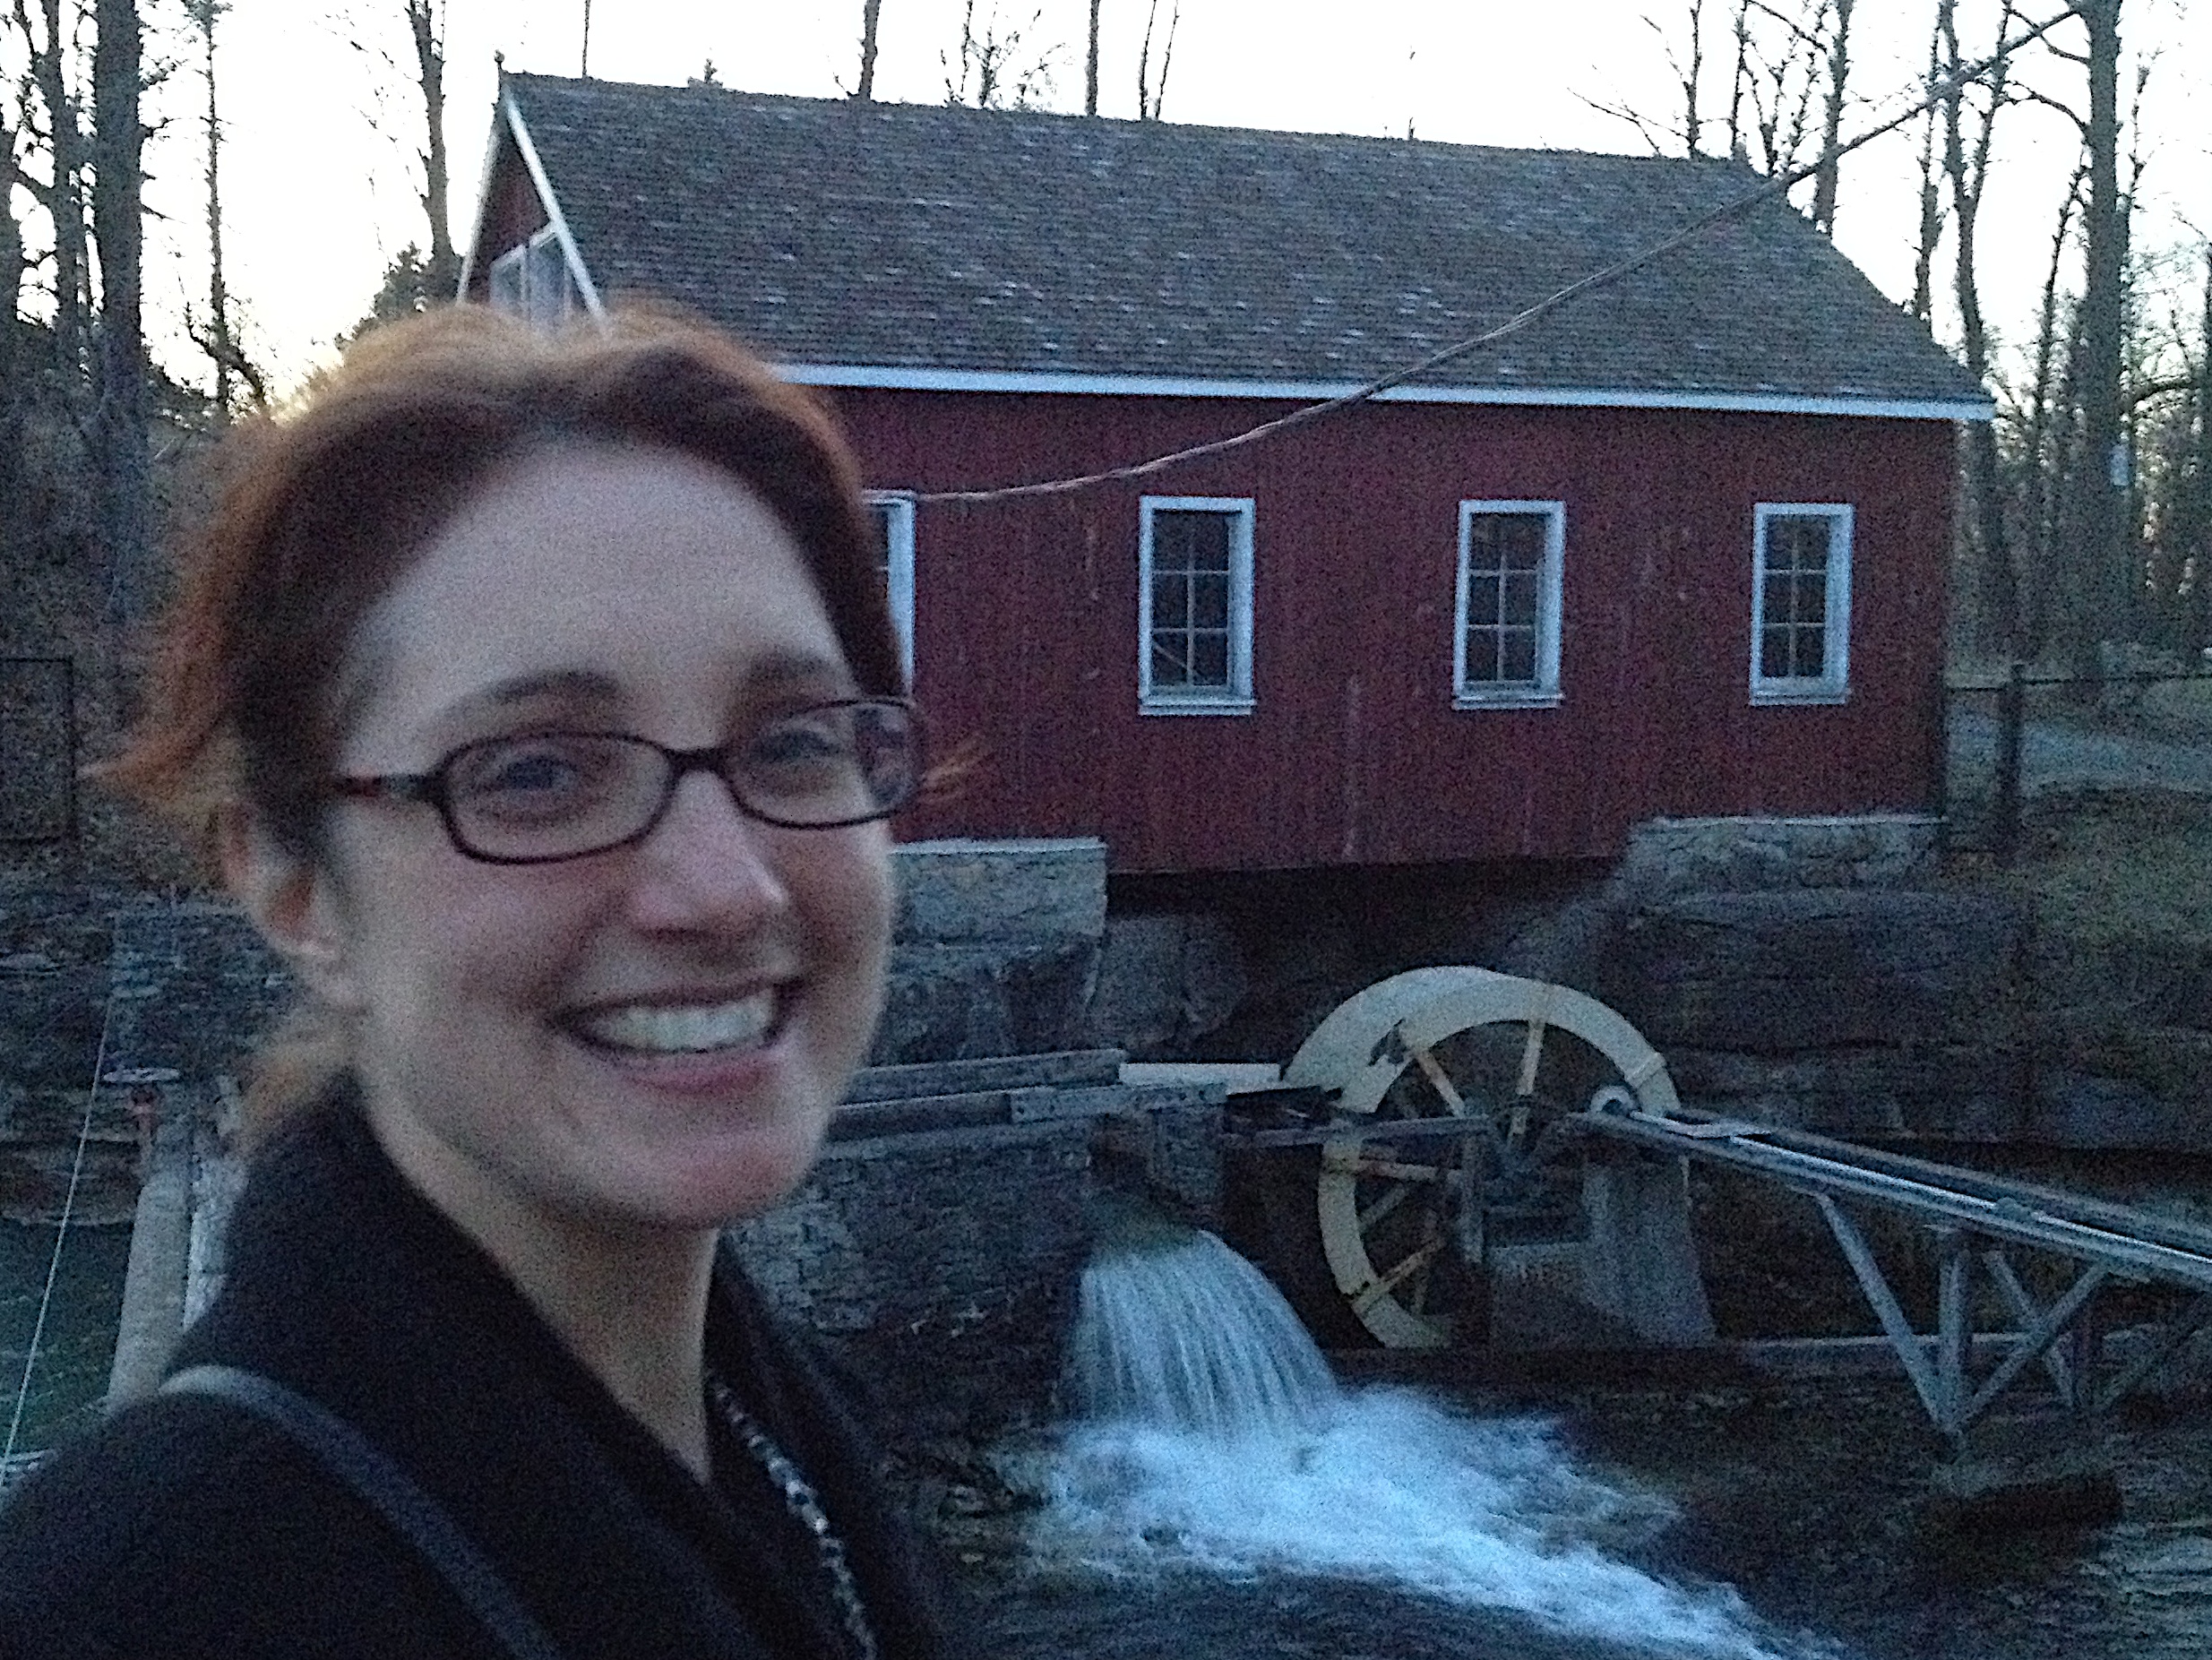
snow, winter, photograph, image, giulia, 1000k